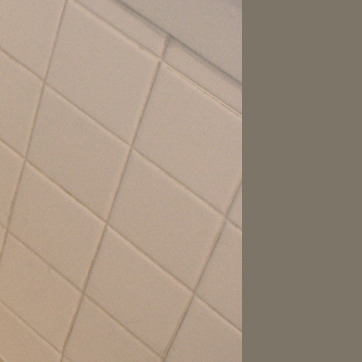
Material: tile